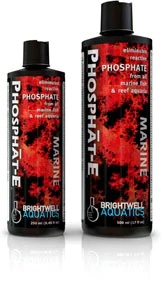
Phosphate-E
Begins to eliminate reactive phosphate immediately upon addition to aquarium. Safe for all inhabitants of reef and marine fish-only aquaria. Each ml eliminates 1 ppm phosphate in 4 US-gallons of water (250 ml treats 1,000 US-gal). Helps facilitate the removal of phosphate from aquaria during periods when dissolved organic material is abundant. May be used on an ongoing basis to help control phosphate in heavily-stocked aquaria. Over 50% stronger than most competing products. Formulated by a marine scientist.
Brand: PET’S HOUSE
Category: Animals & Pet Supplies > Pet Supplies > Fish & Aquatic Supplies > Aquarium Water Treatments > Algae Control